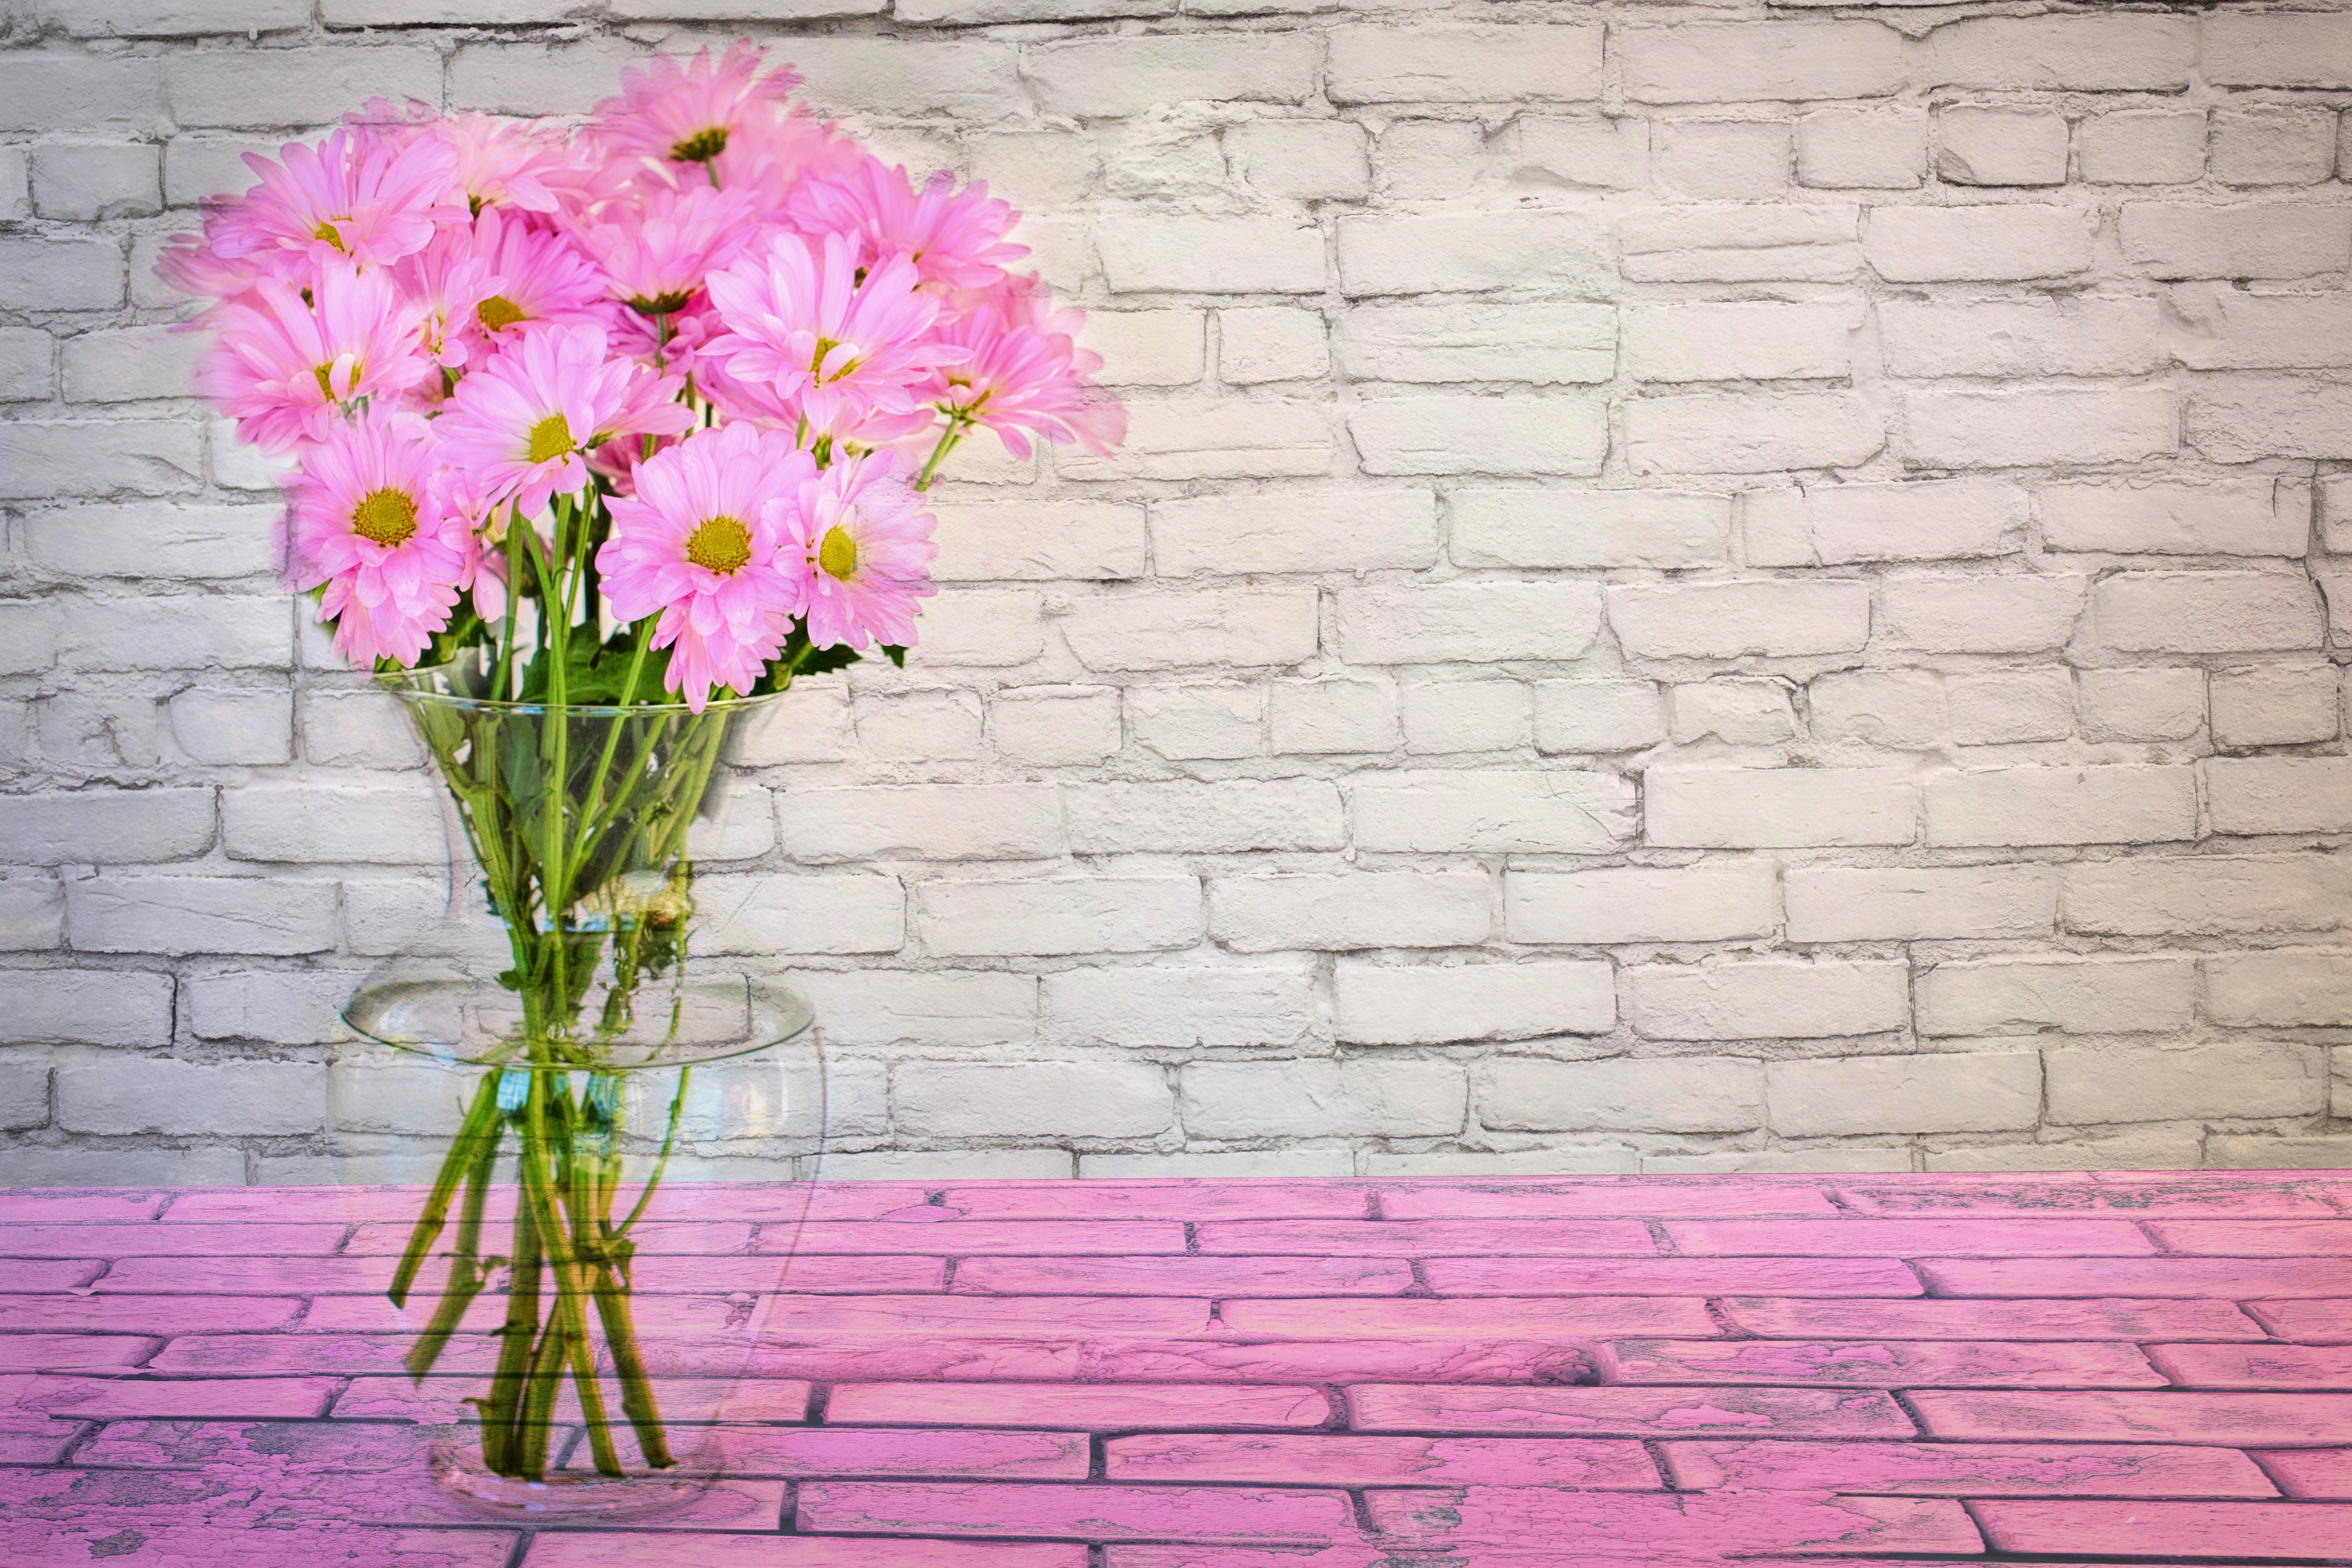
nature, blossom, plant, flower, petal, bloom, wall, summer, floral, bouquet, spring, natural, blooming, colorful, pink, botanical, flowers, background, design, bricks, daisies, floristry, spring flowers, flowering plant, flower bouquet, text space, floral design, land plant, flower arranging